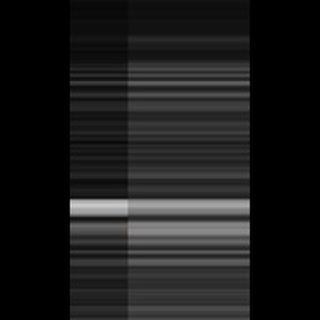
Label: healthy_sugarcane